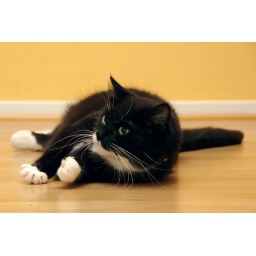
Tussi rolling around on our kitchen floor